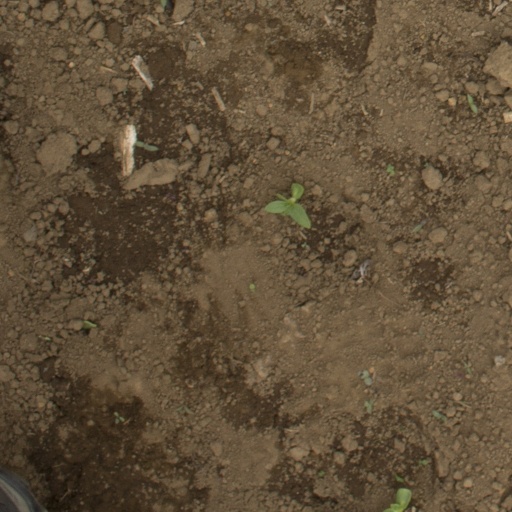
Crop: Jerusalem artichoke